Boris Johnson

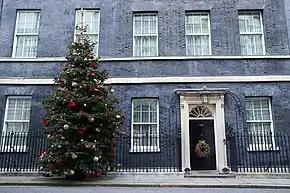
Downing Street, where some of the gatherings took place<ref name="bbc12/4/2022"></ref>

Johnson reportedly resisted calls from SAGE and within the government to enact a second lockdown throughout September as COVID-19 infections rose. In April 2021 Johnson denied allegations he had said he would rather "let the bodies pile high in their thousands" on 30 October 2020. The government enacted a second national lockdown on 31 October. Throughout December 2020 COVID-19 cases across the UK rose significantly, straining emergency services and hospitals. In response, the government enacted further restrictions to large parts of southern and eastern England and on 21 December shortened a planned household mixing period over Christmas.